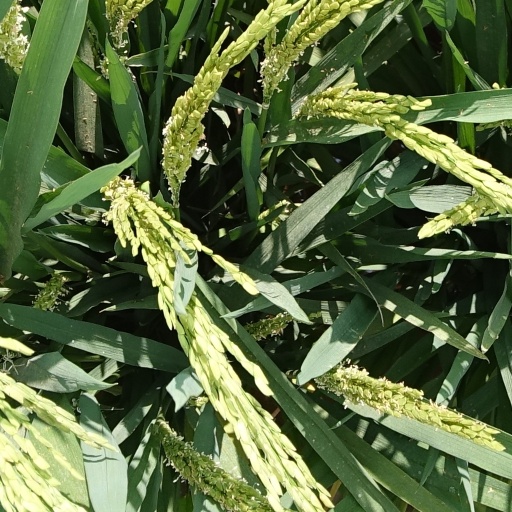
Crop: rice